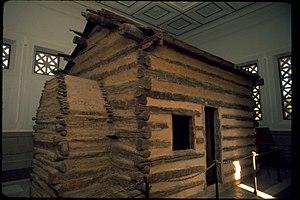
L'Abraham Lincoln Birthplace National Historical Park protège deux sites agricoles distincts dans le comté de LaRue, dans l'État américain du Kentucky, où Abraham Lincoln, le 16ᵉ président des États-Unis est né et a vécu étant enfant.
La construction en bois massif empilé est un système constructif en bois, faisant usage de troncs, rondins ou madriers de bois massifs. Ce système constructif emploie des grumes écorcées et ajustées les unes aux autres, dont le diamètre fait généralement entre 25 et 35 cm. C'est selon Eugène Viollet-le-Duc, avec la charpente l'autre manière principale de construire en bois. On peut distinguer plusieurs manières de construire traditionnelles principales :